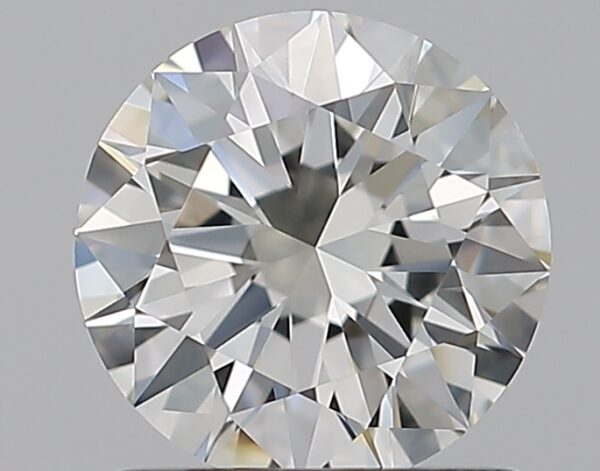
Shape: round
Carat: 1.01
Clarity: VVS2
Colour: I
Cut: EX
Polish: EX
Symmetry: EX
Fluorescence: ST
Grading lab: GIA
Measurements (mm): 6.45 x 6.49 x 3.93